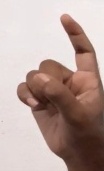
ASL sign: Z